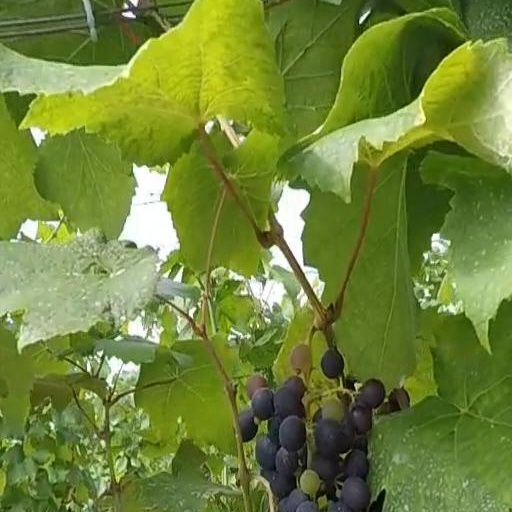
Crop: grape